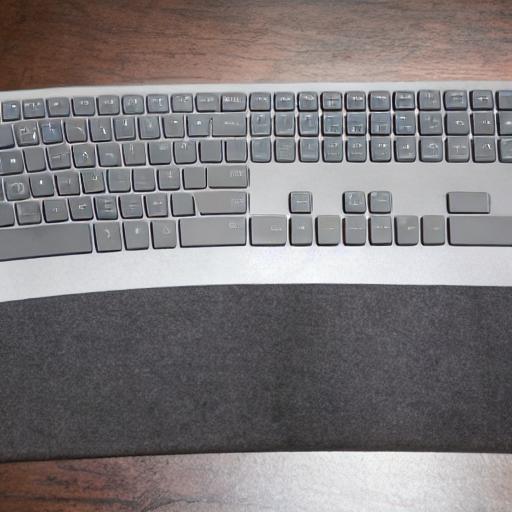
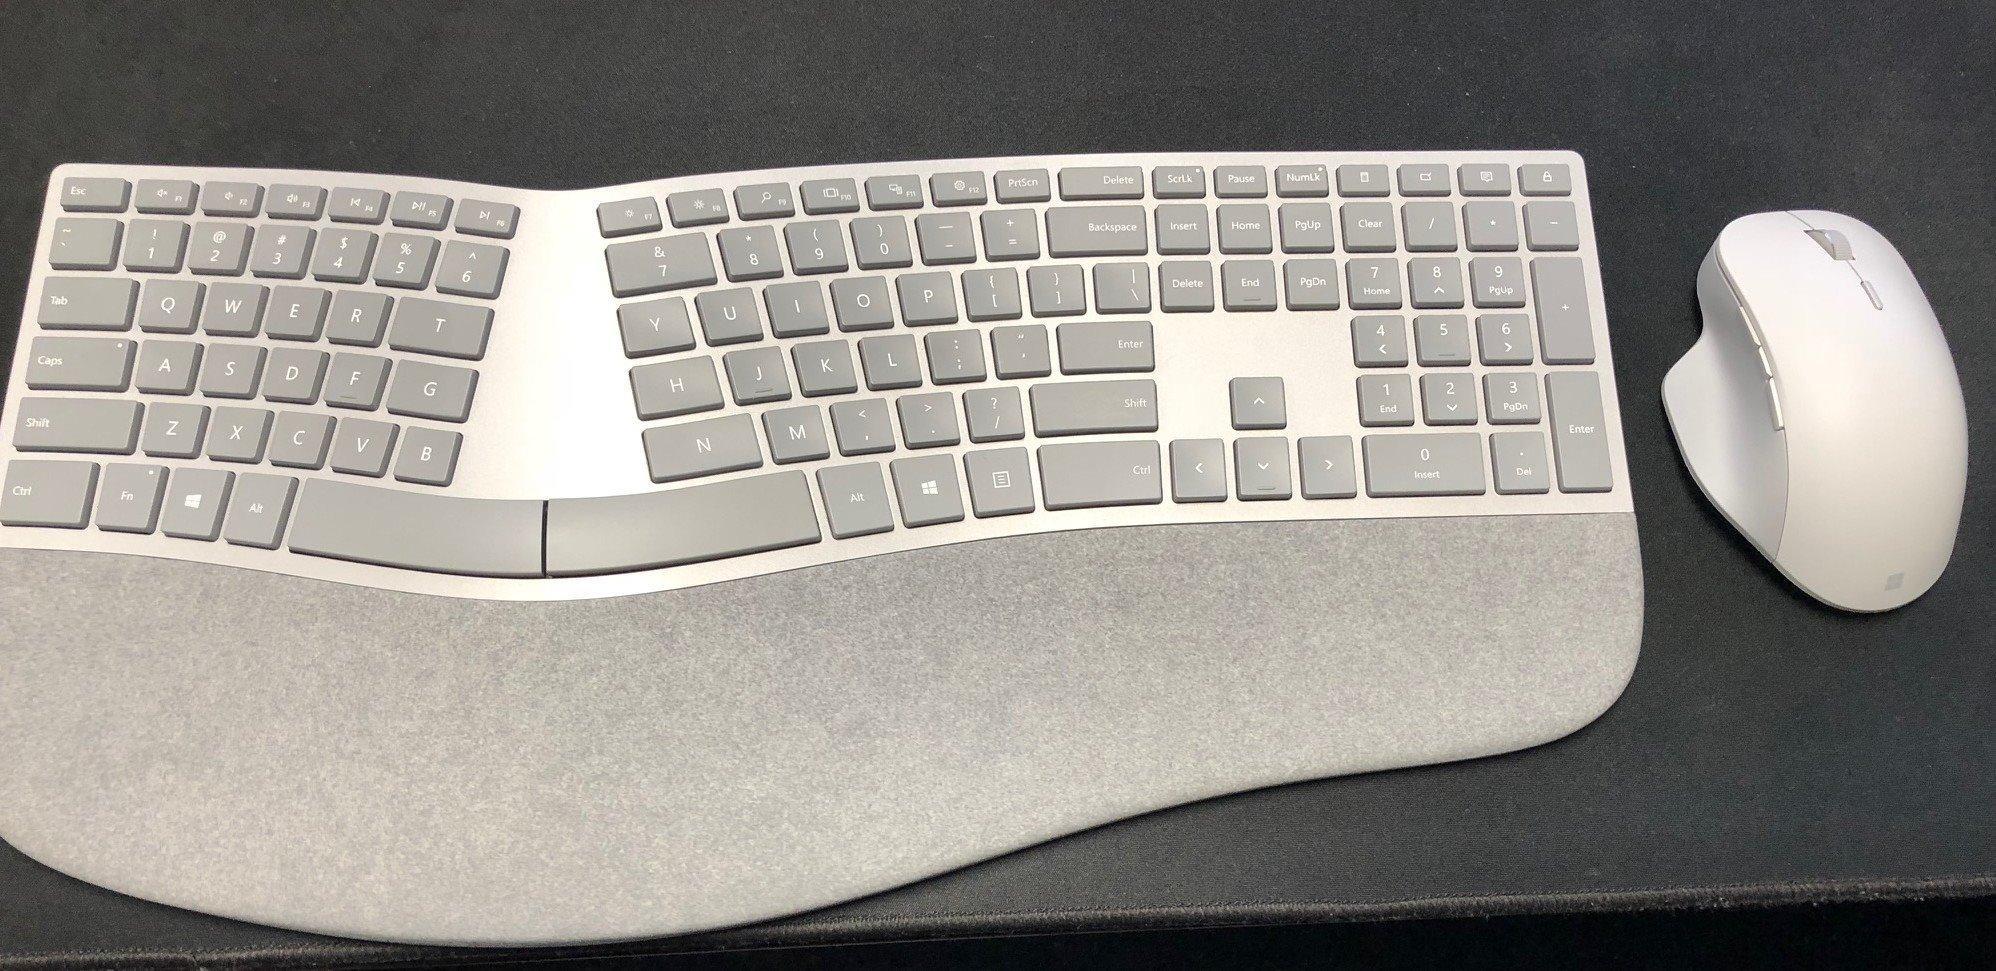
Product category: keyboard
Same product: no